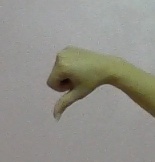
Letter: waw